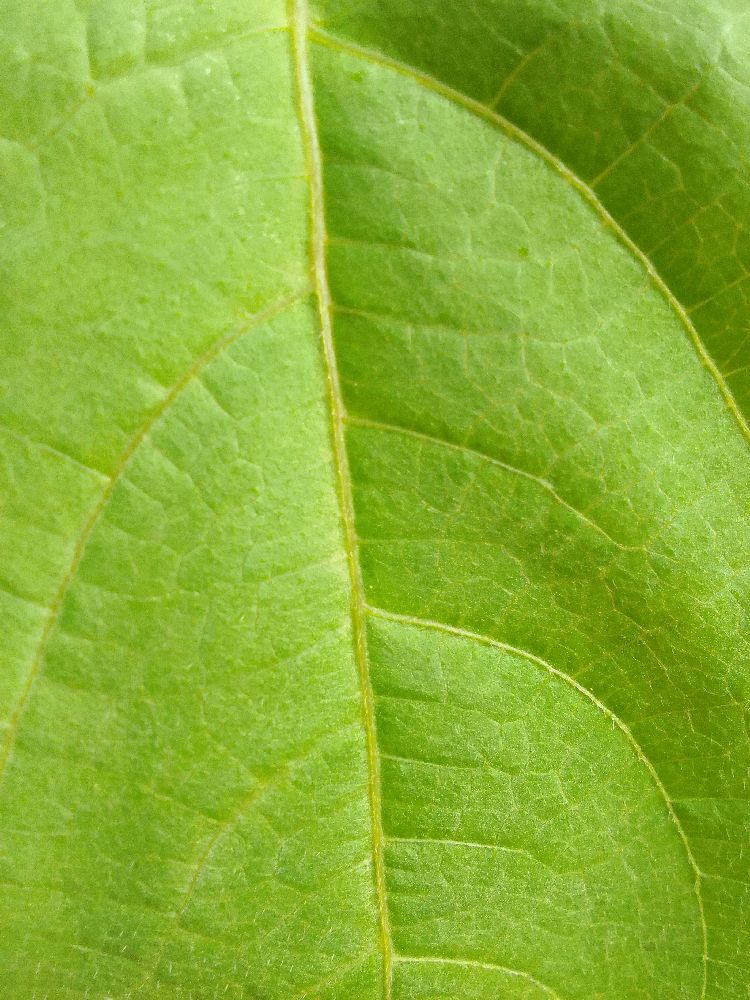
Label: healthy